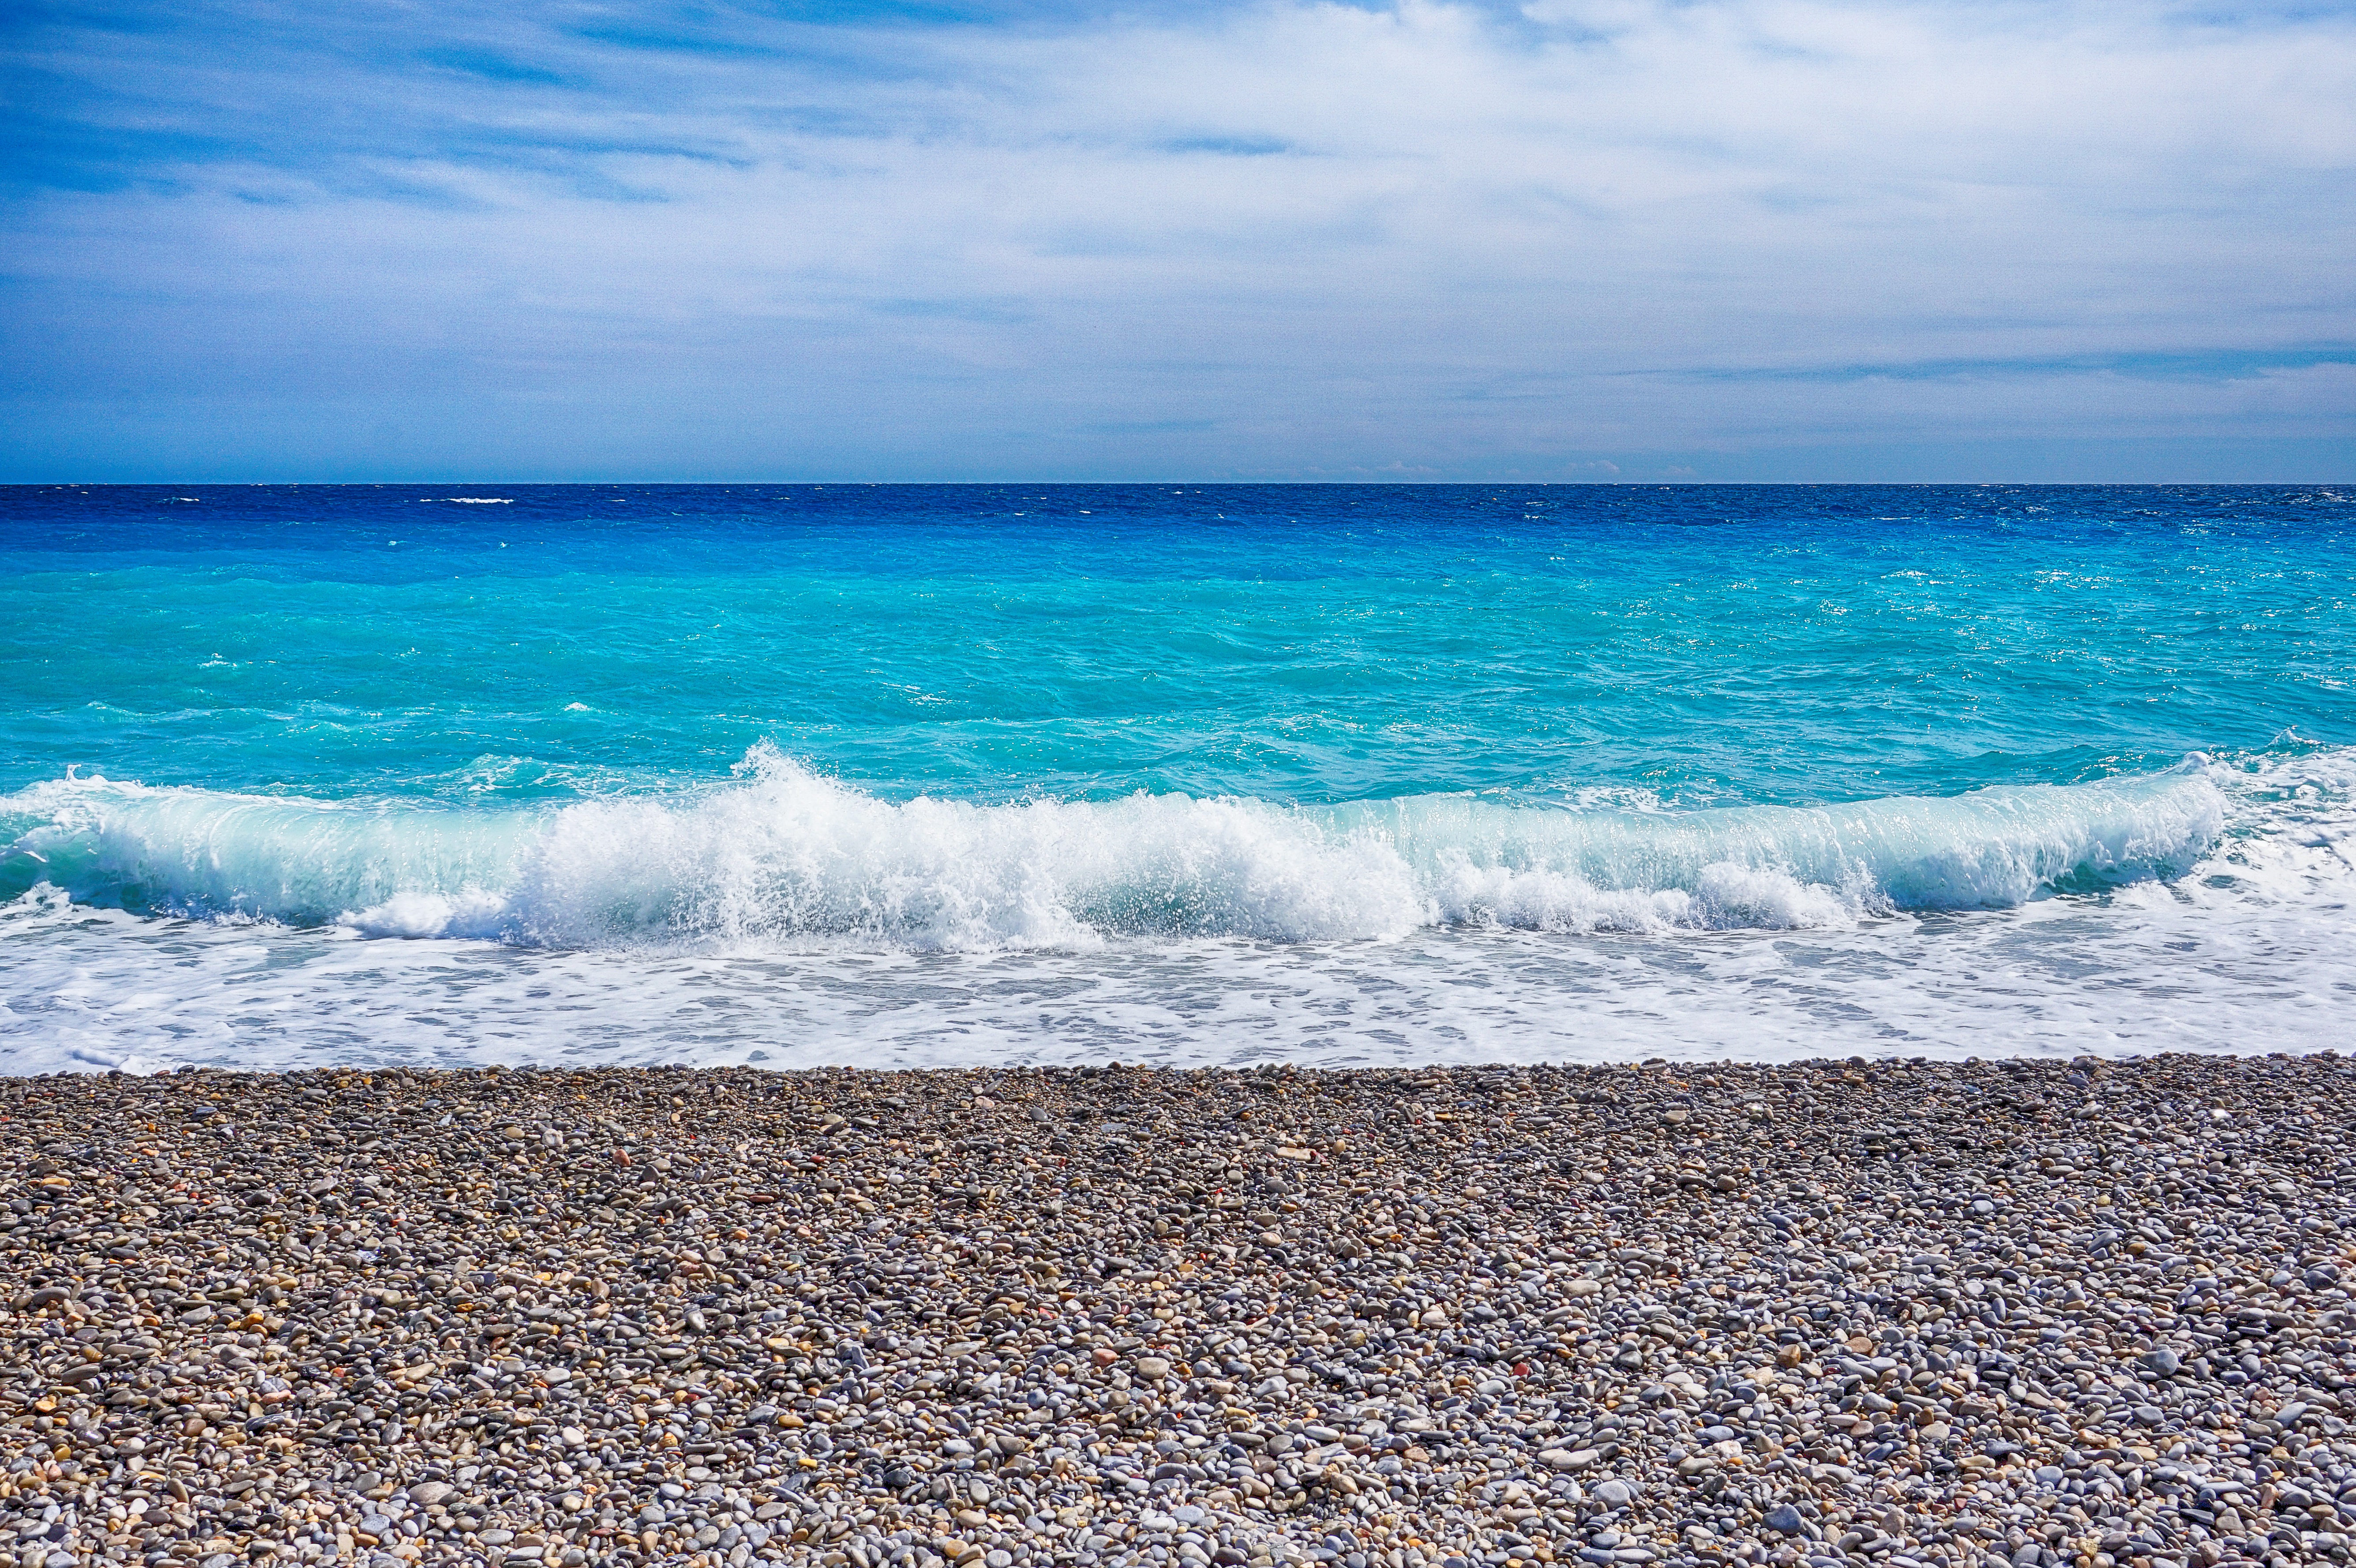
beach, sea, coast, water, sand, rock, ocean, horizon, cloud, sky, shore, wave, vacation, foam, france, mediterranean, spray, material, body of water, nice, cape, south of france, c te d azur, wind wave